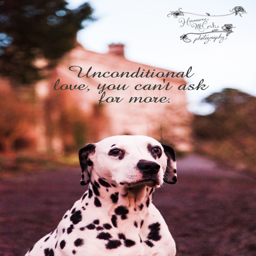
what more could you want than unconditional love in a dog ?